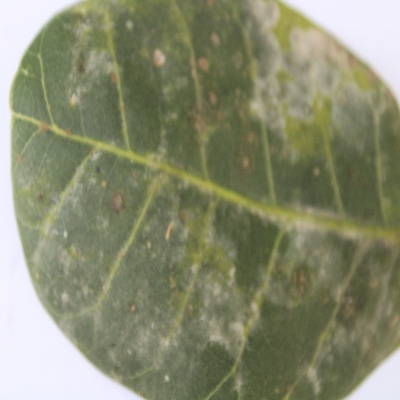
Crop: Cashew
Condition: red rust